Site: brandenburg
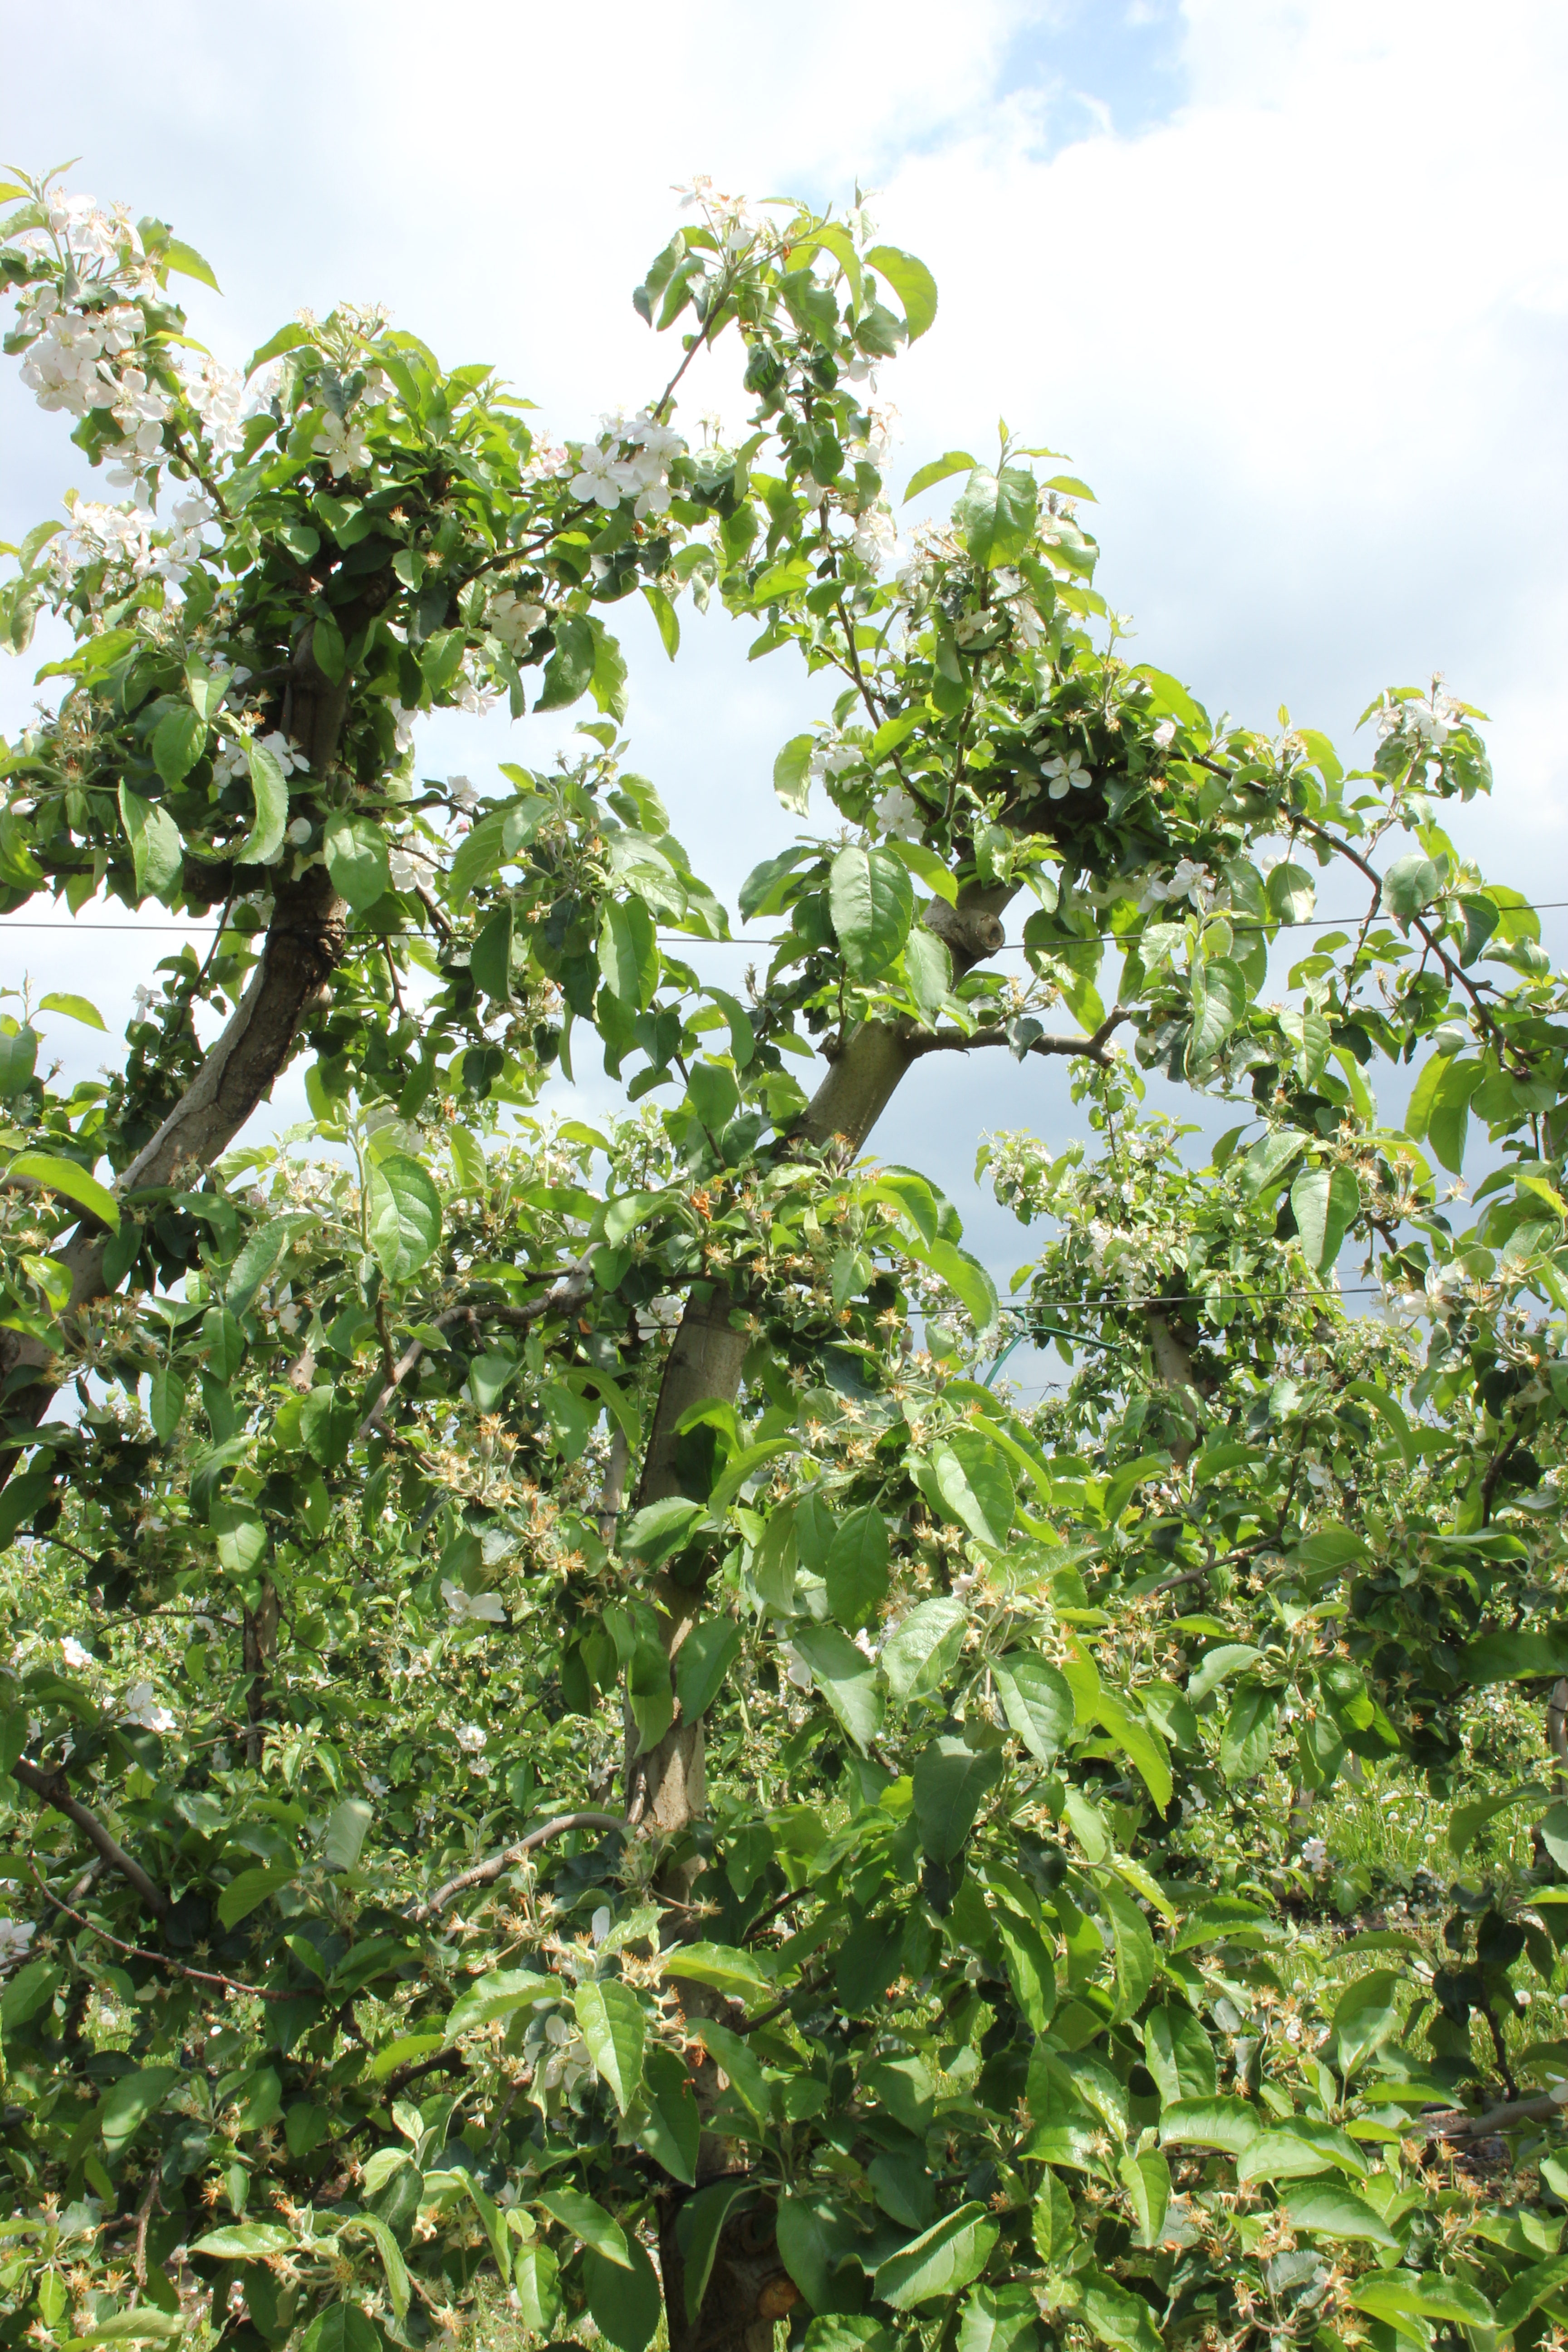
Growth stage (BBCH 67): Flowering